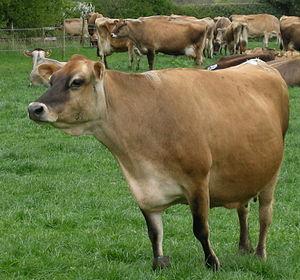
L'élevage bovin au Canada est issu de la colonisation européenne qui a introduit l'espèce Bos taurus sur le continent américain.
Cette liste comprend les races issues de l'espèce Bos taurus. Il s'agit donc de races des sous-espèces Bos taurus taurus et Bos taurus indicus.